List of printers in the Southern Netherlands

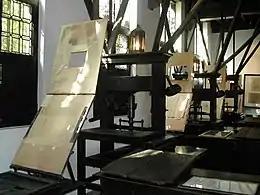
Printing room (anno 1570) of the Plantin-Moretus Museum, Antwerp, Belgium

During the handpress era (roughly 1450–1800), and especially in the 16th century, the Southern Netherlands (corresponding largely to what is now Belgium) was an international centre for the printing of books and images. There were printers in many of the towns, and some towns had many printers.